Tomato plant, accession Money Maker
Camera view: tilt-top (135 deg); turntable rotation: 0 degrees
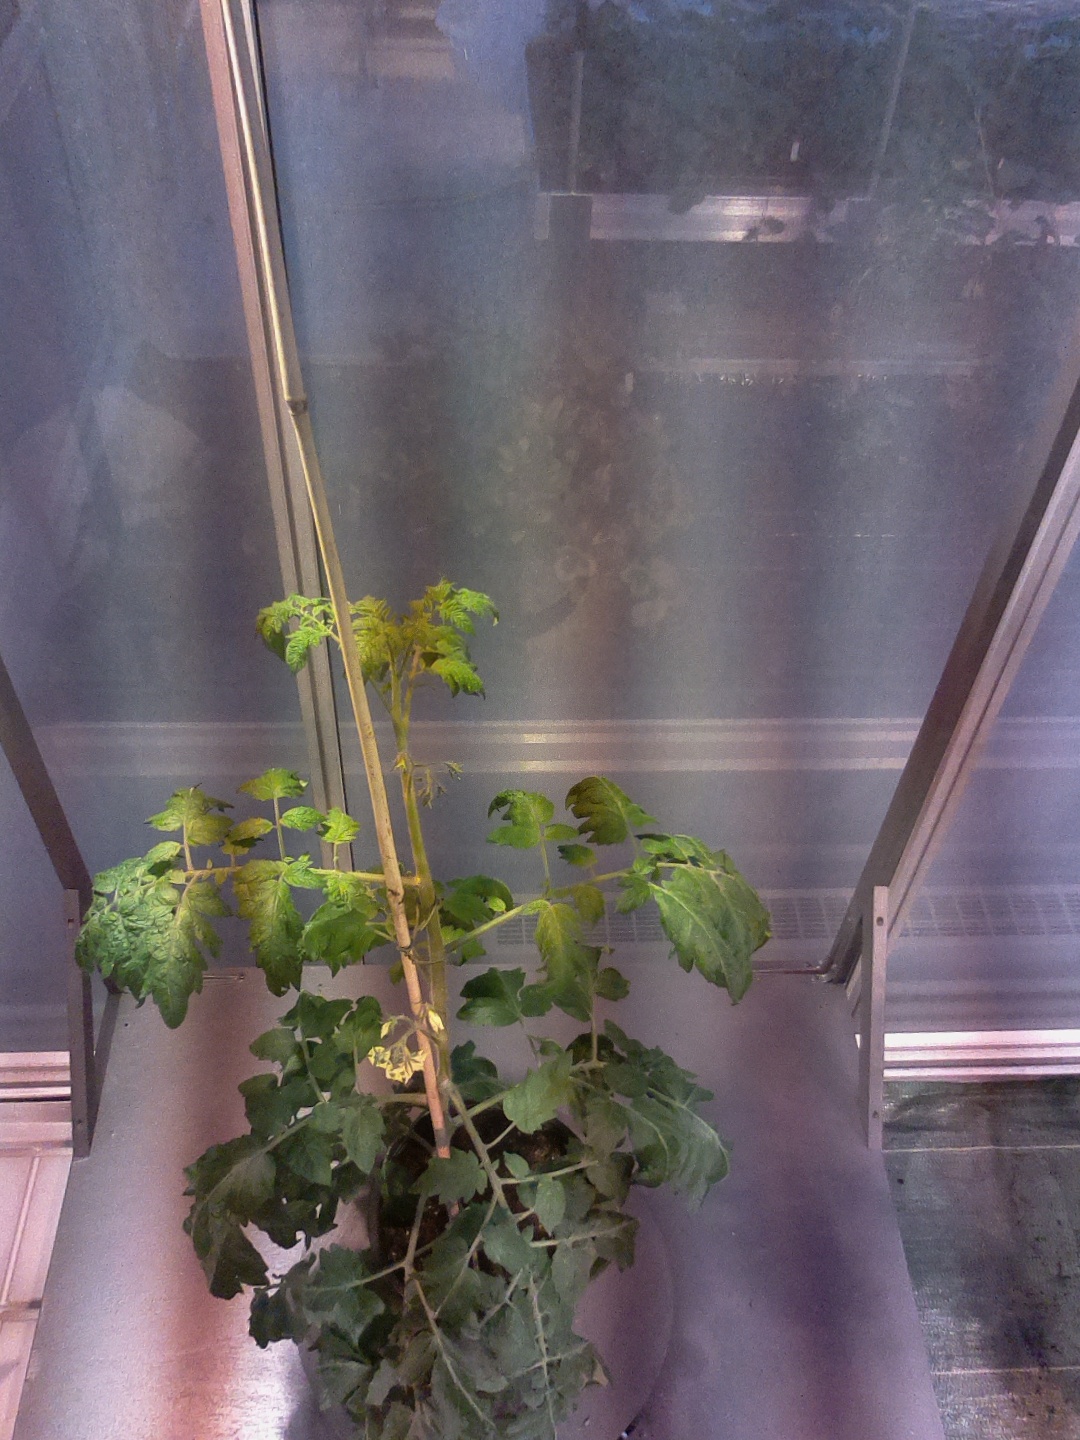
BBCH growth stage 65: Full flowering, 50%-60% of flowers open, first petals falling